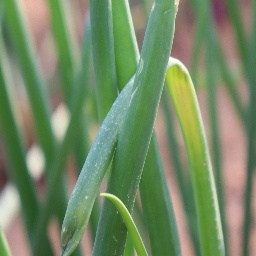
Label: healthy